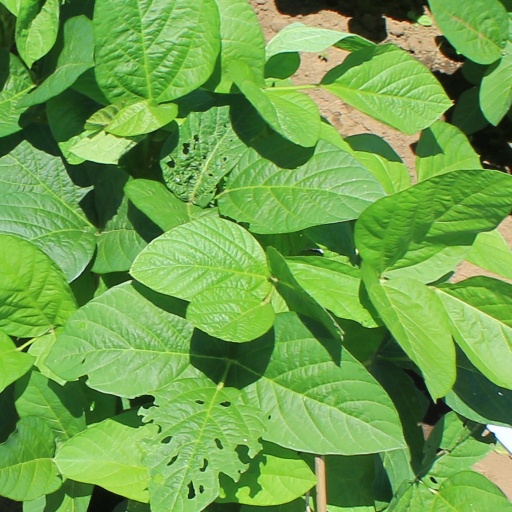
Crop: soybean